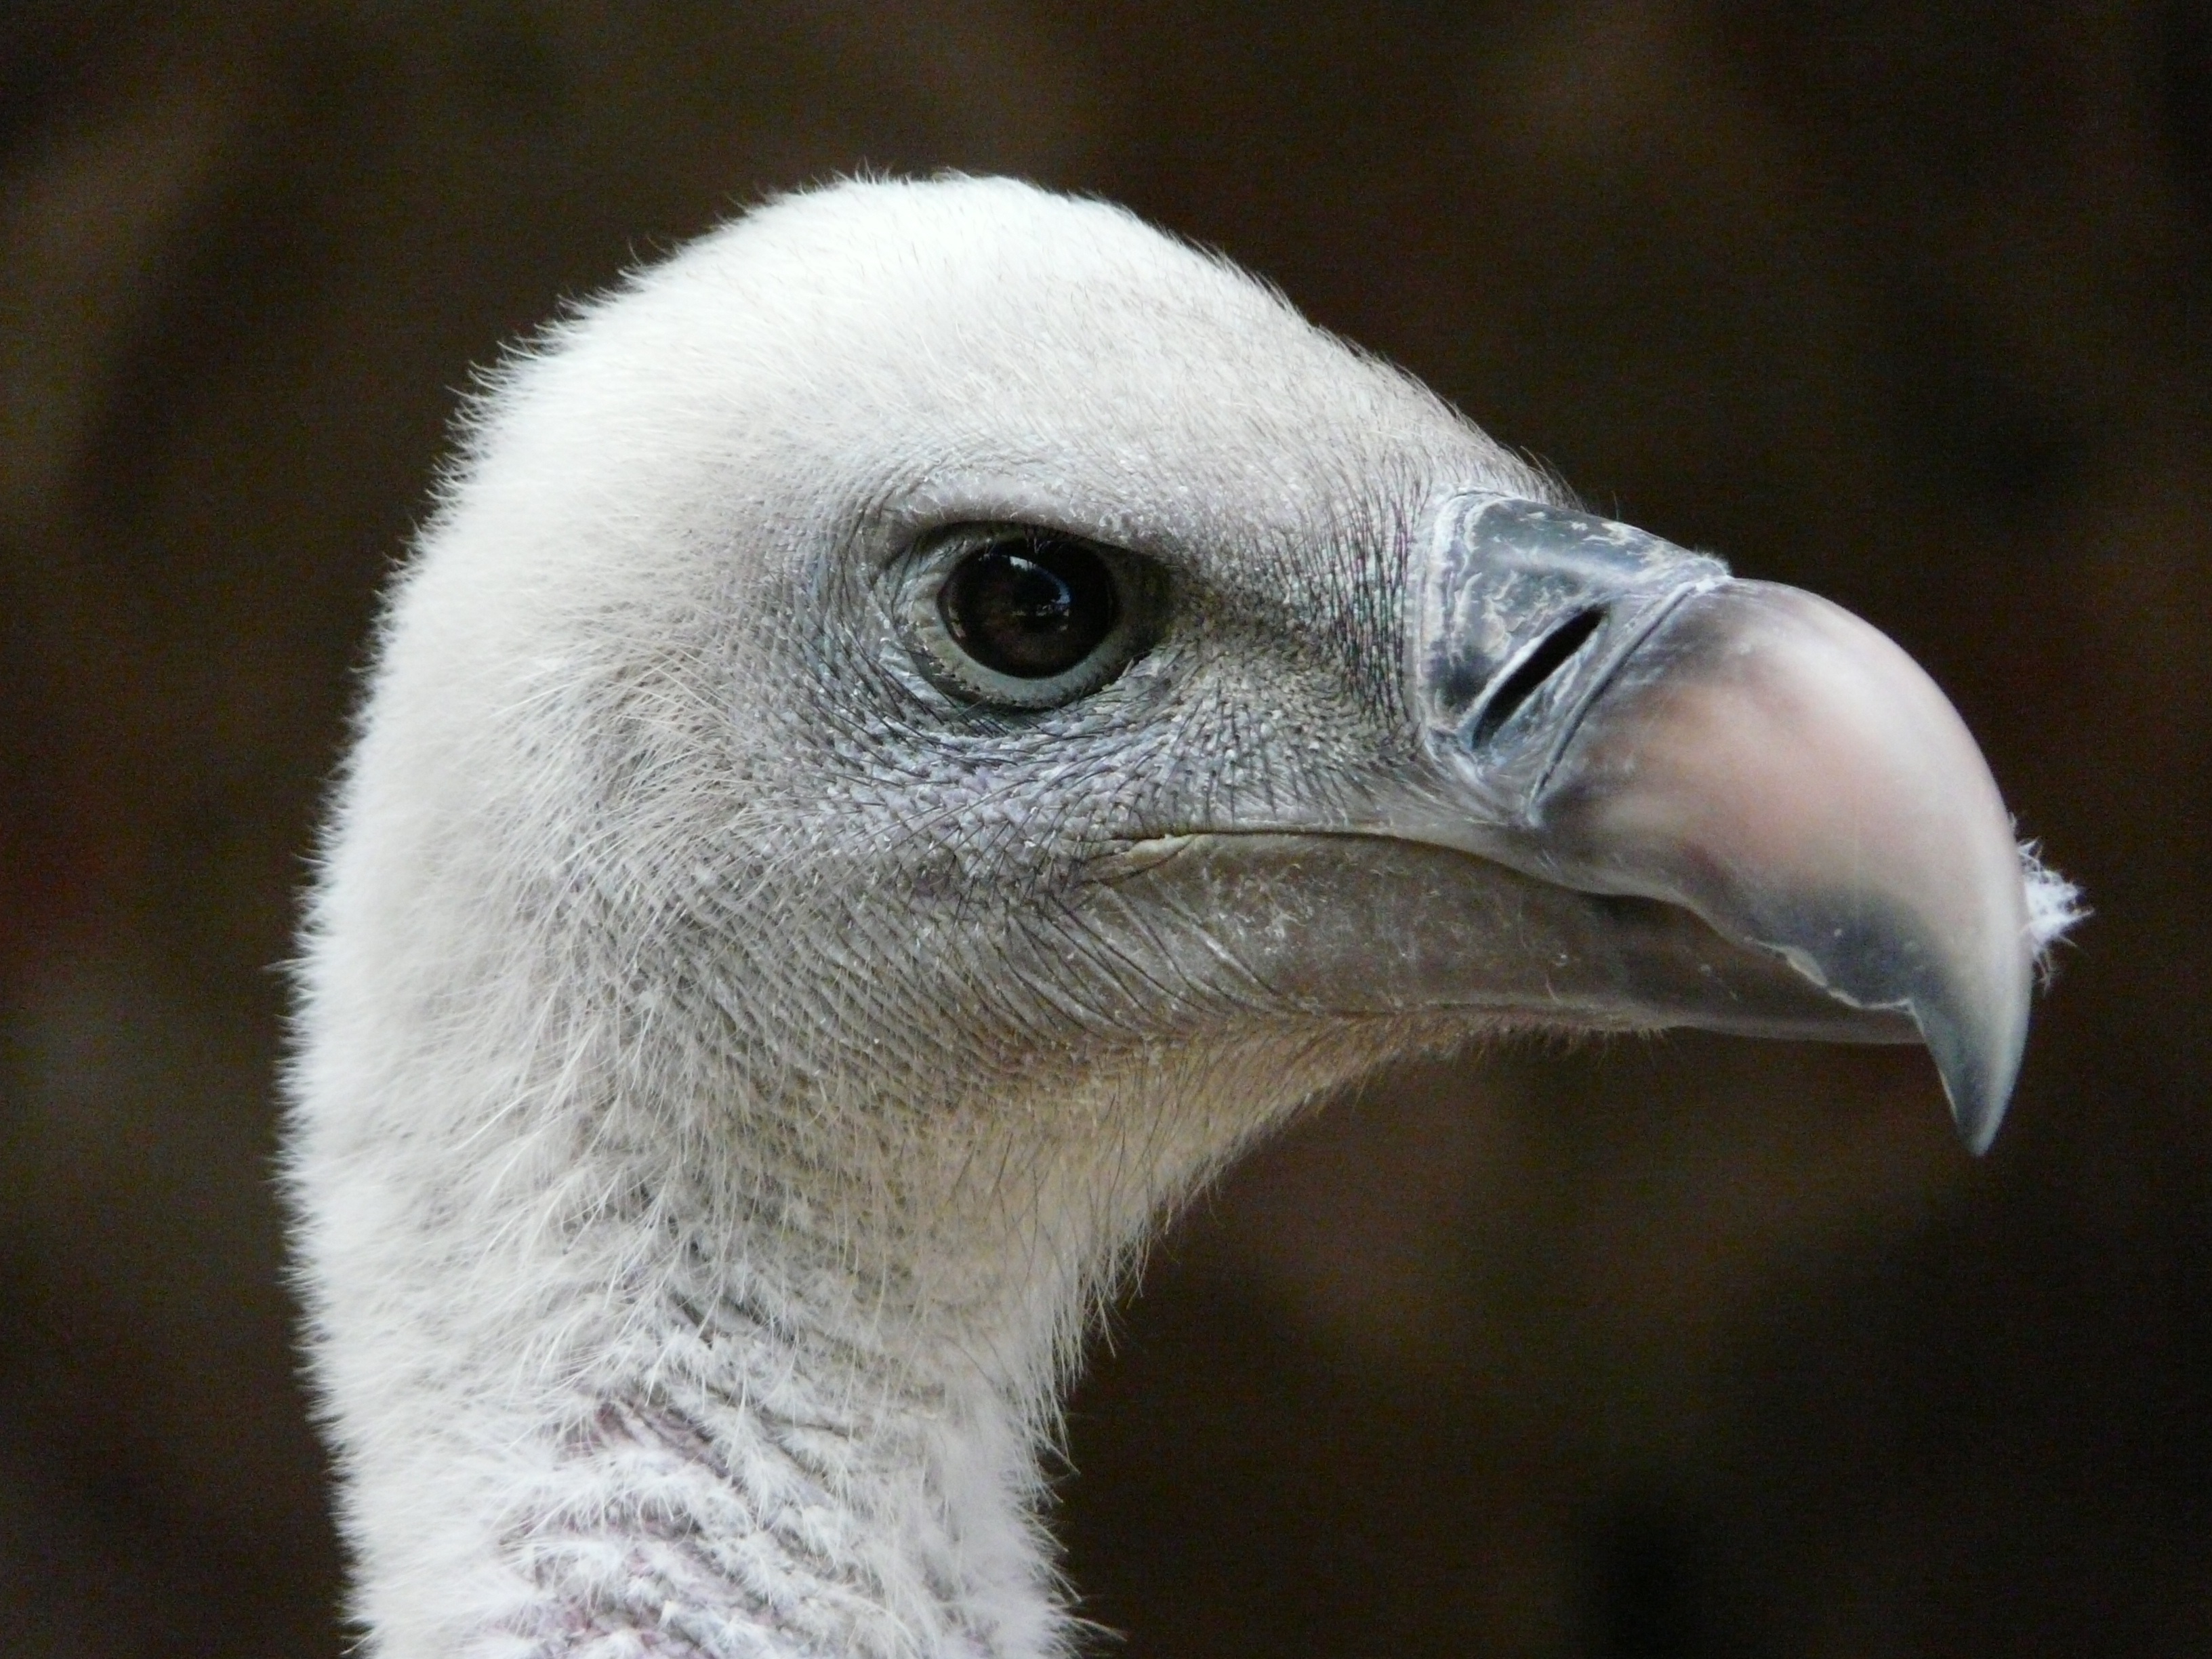
nature, bird, wing, animal, wildlife, beak, fauna, raptor, close up, vertebrate, vulture, flightless bird, vulture ruppel